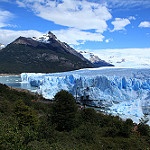
Scene: Outdoor